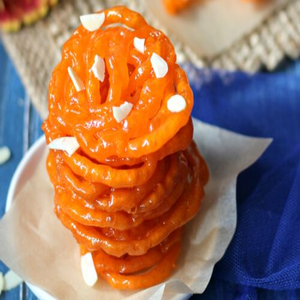
Dish: jalebi